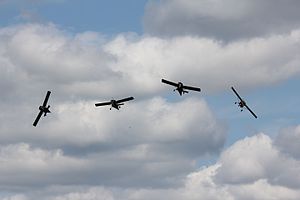
Flyveskolen
Flyveskolens opvisningshold "Baby Blue" under en opvisning på Flyvestation Karup i juni 2011
Flyveskolen er en skole i flyvevåbnet, der afprøver og udvælger piloter og besætningsmedlemmer til forsvarets fly. Skolen har været placeret på Flyvestation Karup siden den 1. februar 1993.